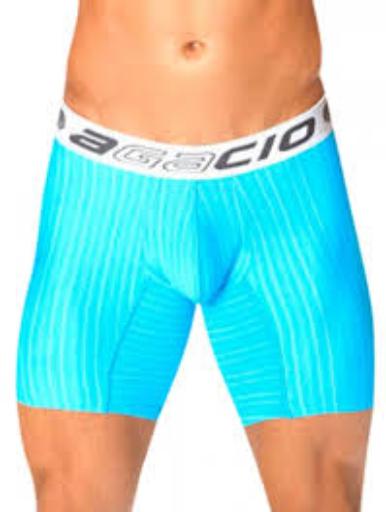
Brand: Agacio
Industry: Clothes